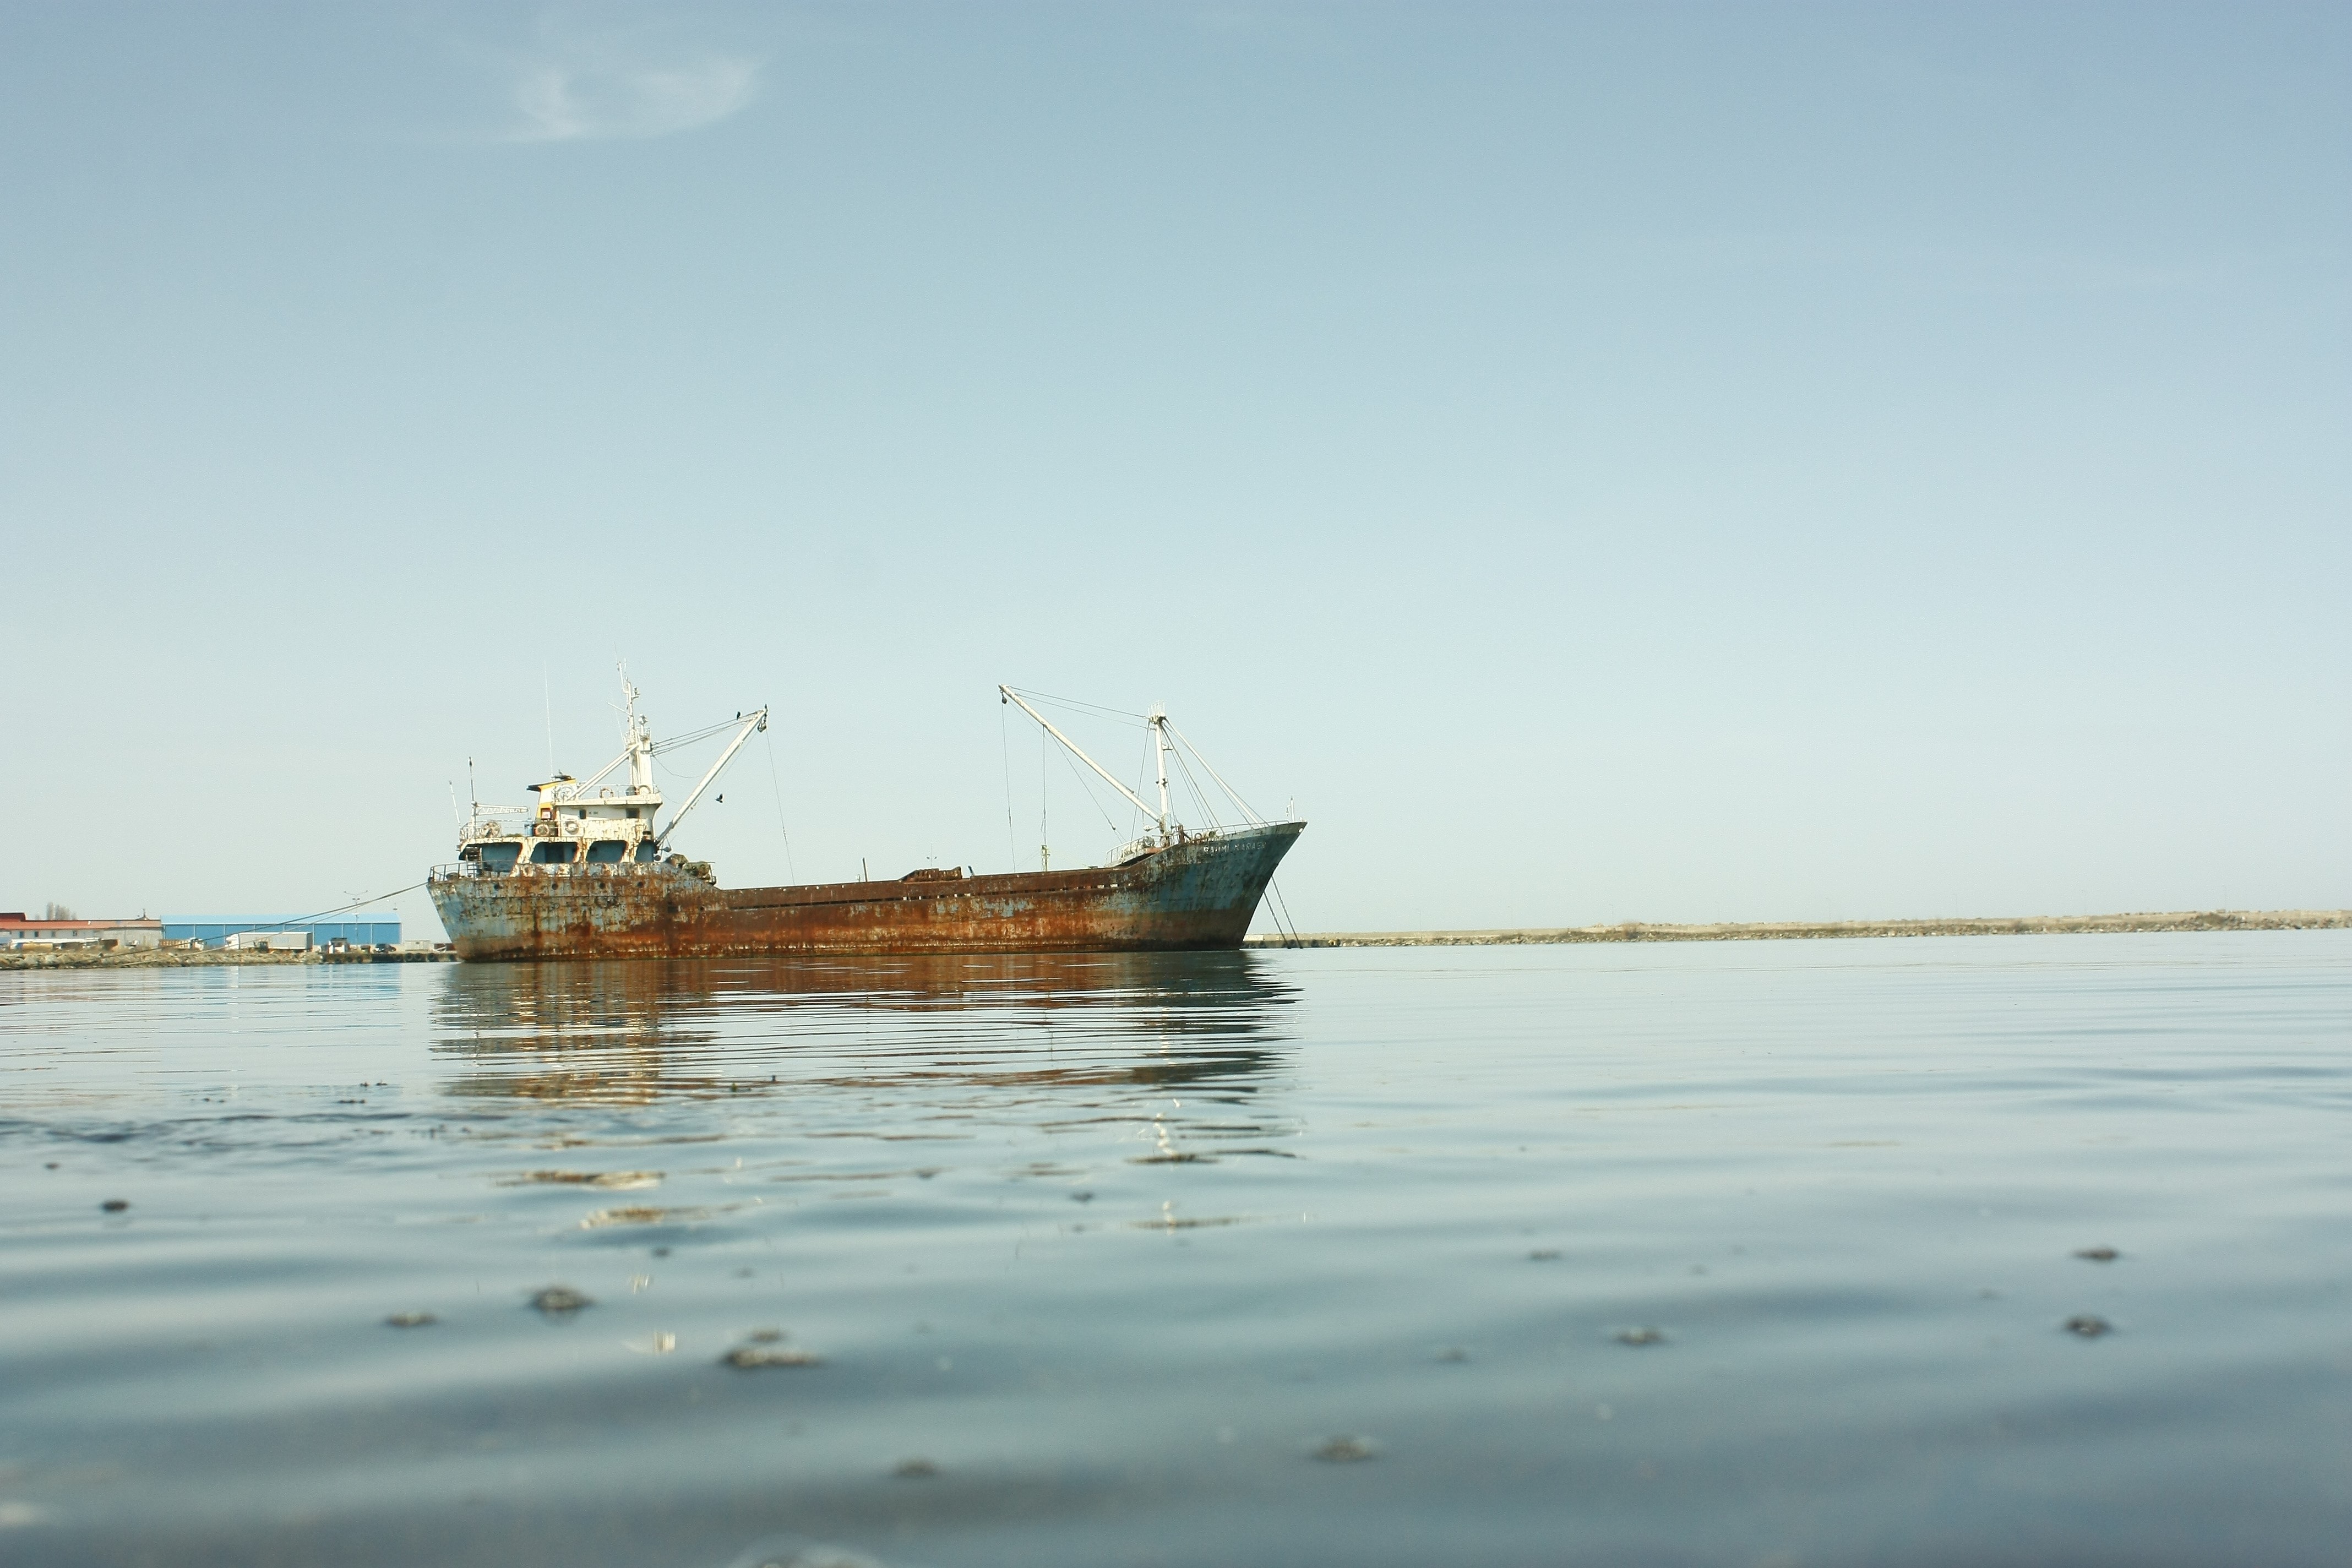
beach, sea, boat, shore, coastal, ship, vehicle, bay, boating, turkey, marine, watercraft, barque, fishing vessel, hulk, rize, watercraft rowing